Yves Daniel

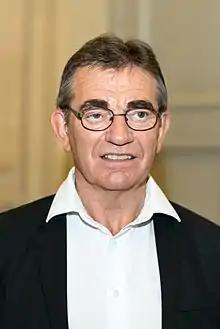
Yves Daniel in the National Assembly, in June 2017.

Yves Daniel is a French politician who was a French National Assembly deputy from 2012 to 2022. He was elected in 2012 as a socialist, representing Loire-Atlantique's 6th constituency, defeating Michel Hunault of New Centre.